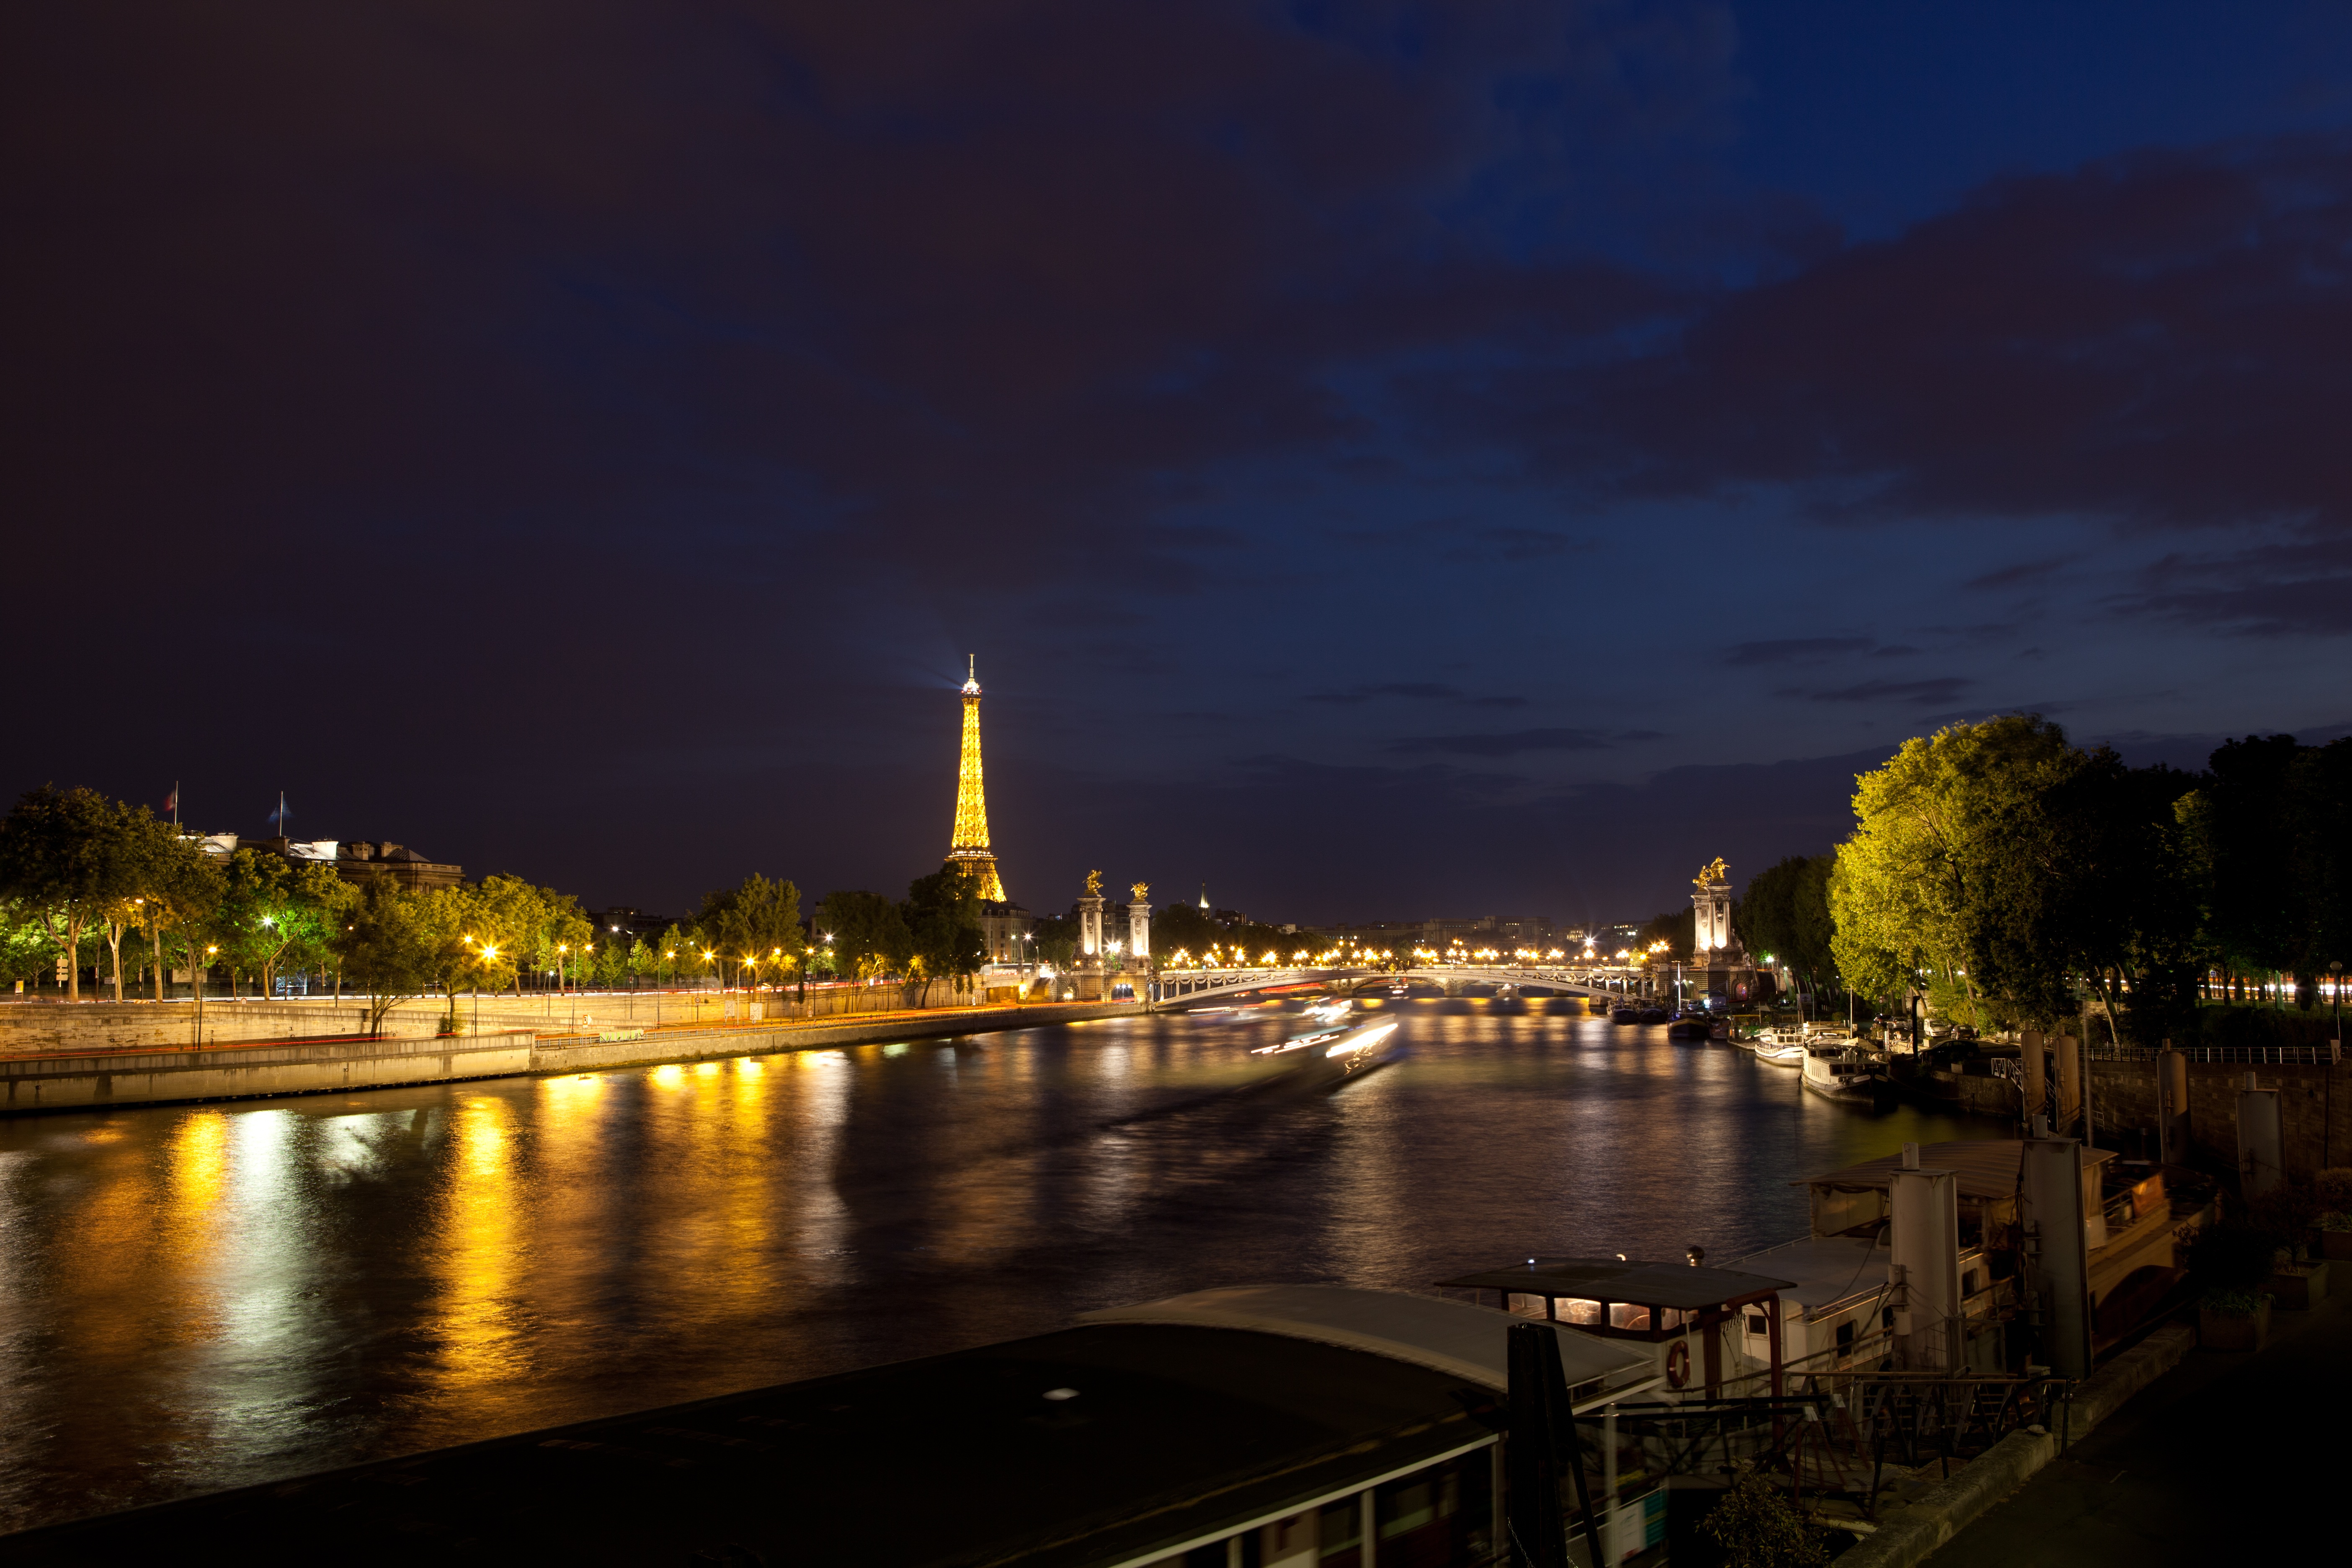
horizon, sunset, bridge, skyline, night, morning, dawn, city, paris, river, canal, cityscape, dusk, evening, reflection, tower, landmark, waterway, seine, eiffel, city night, urban area, geographical feature, human settlement